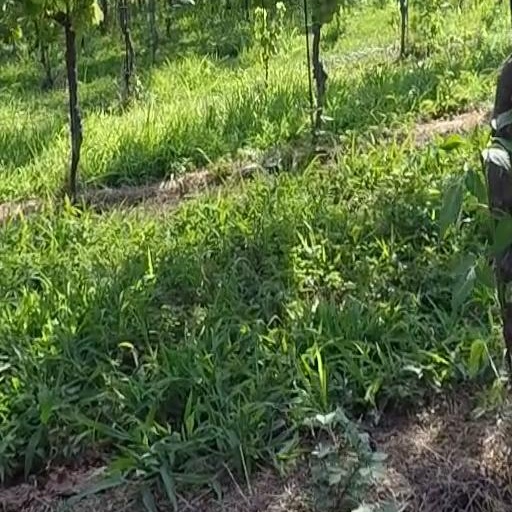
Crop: grape